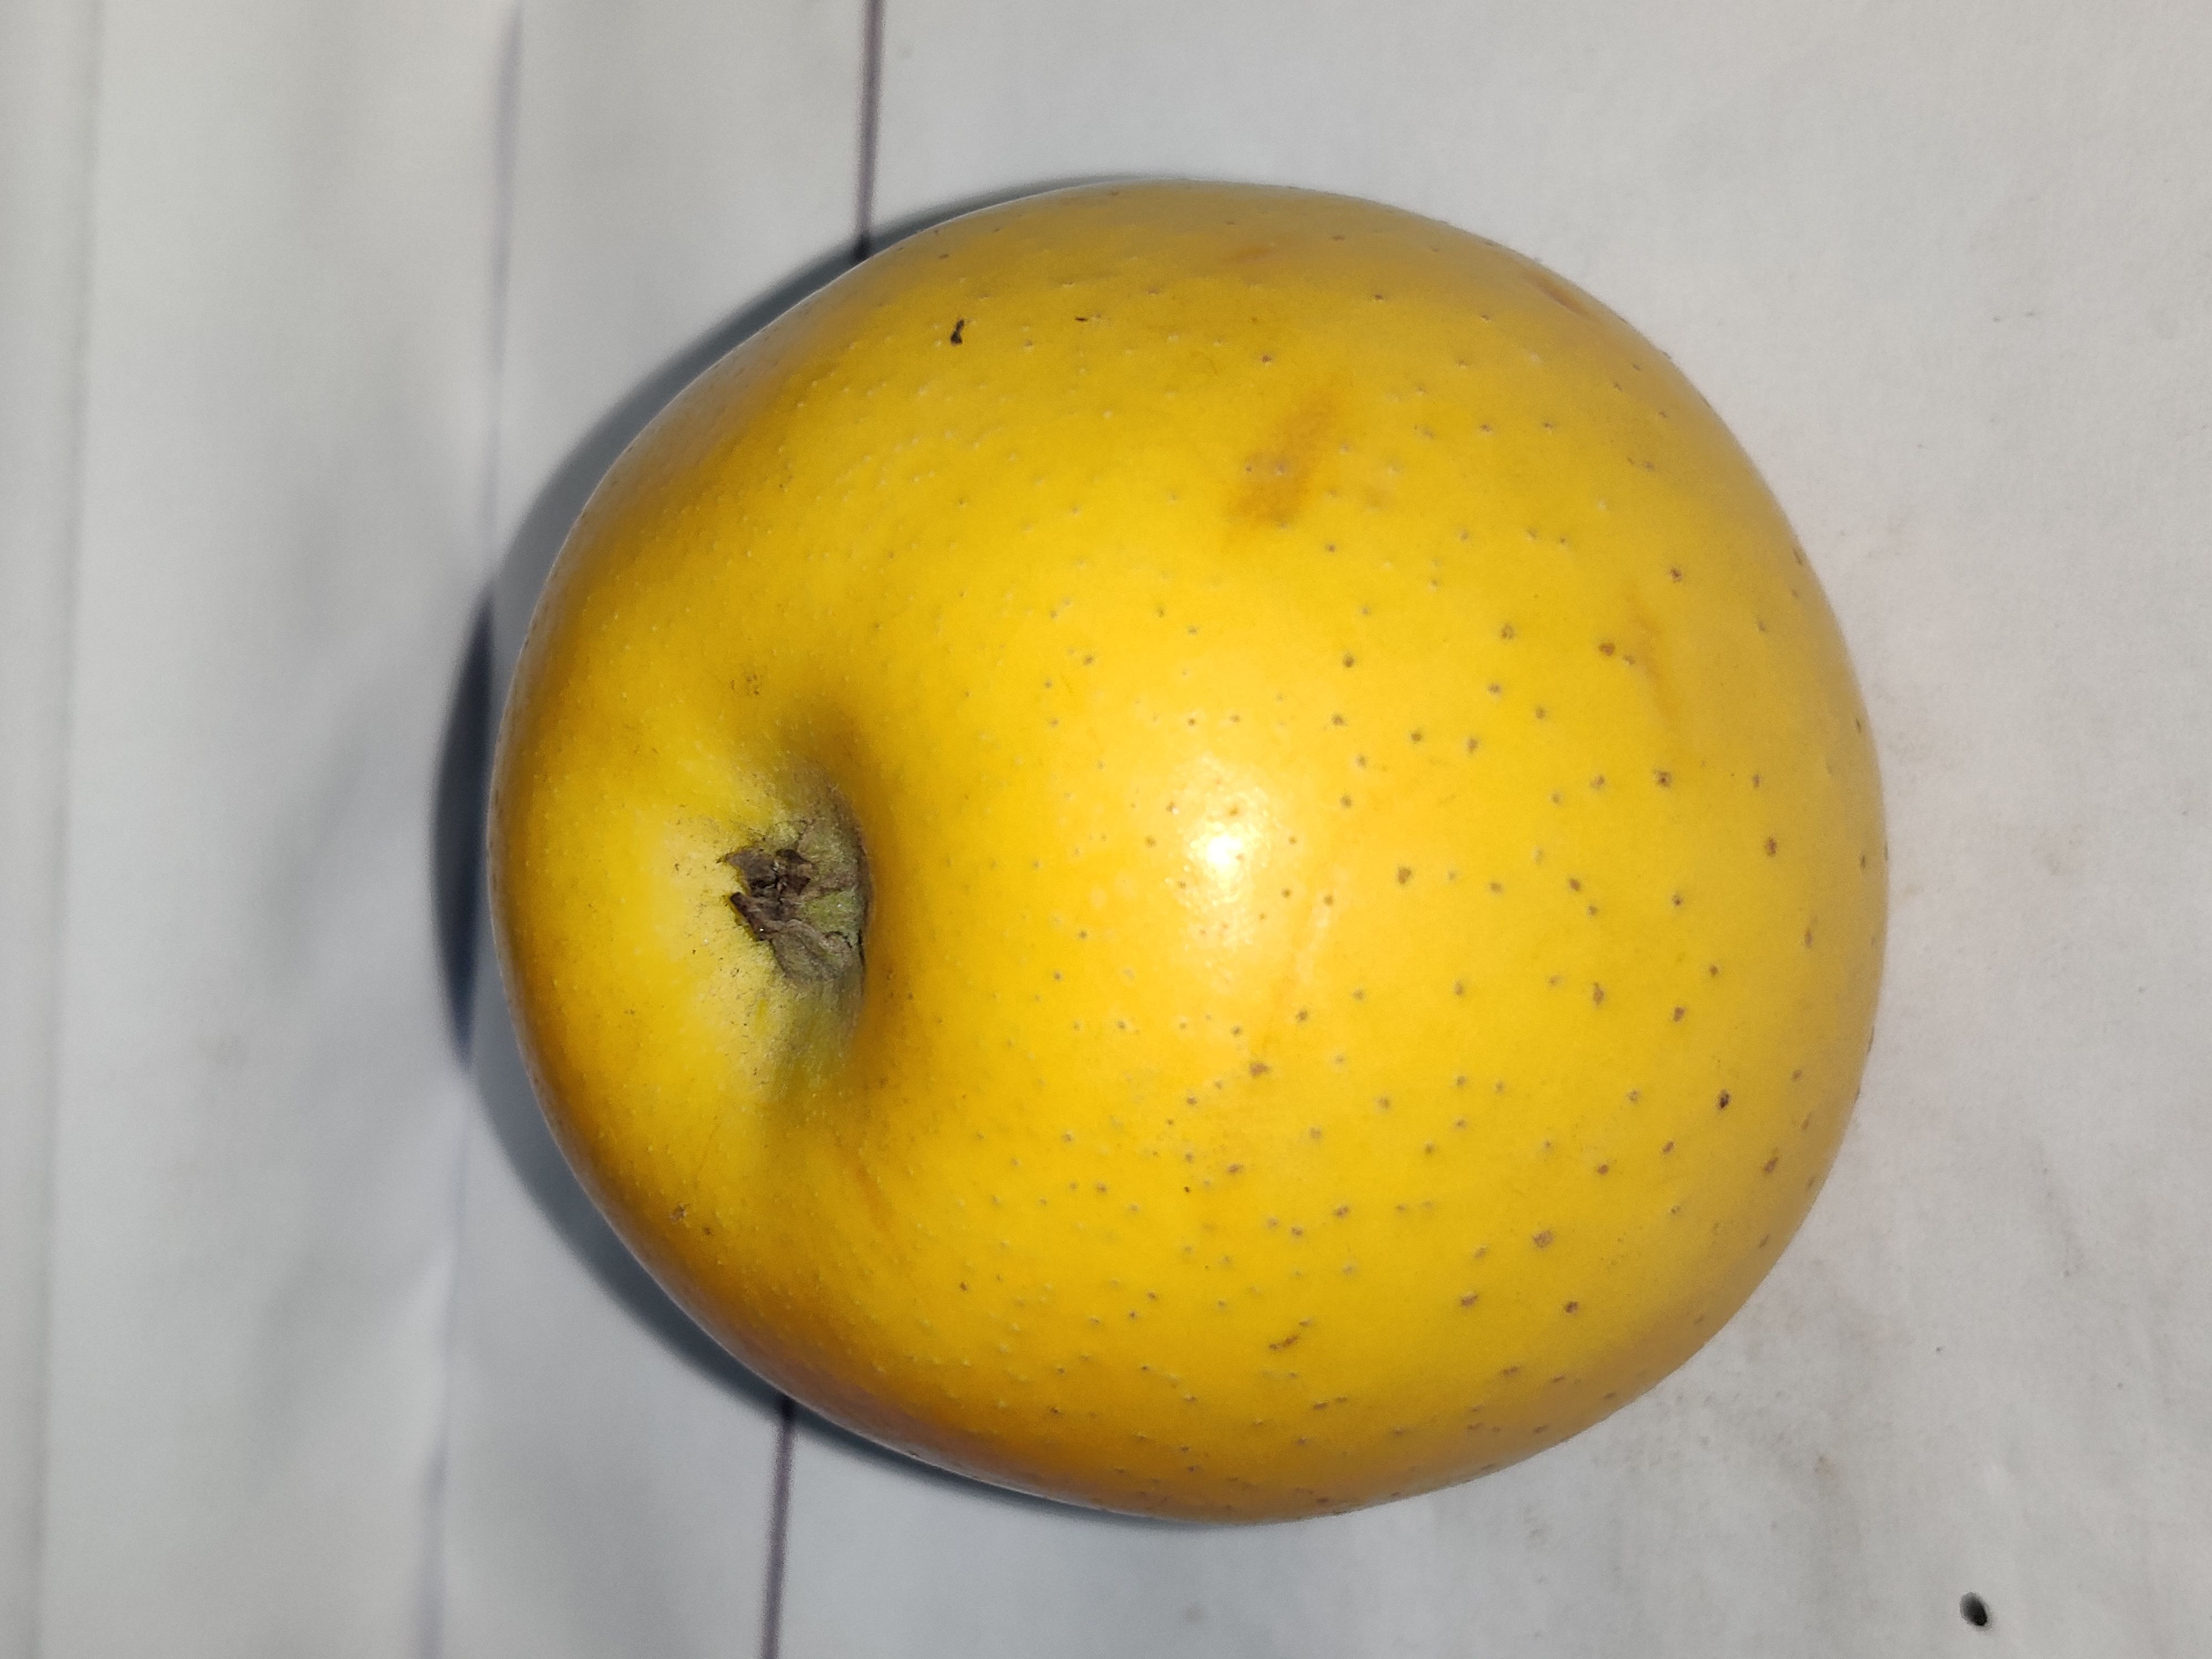
Fruit: apple
Grade: 1st-grade